Lu Kuo-hua

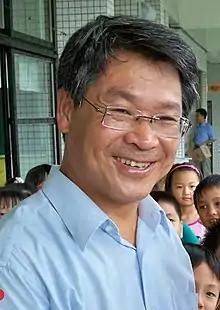

Lu Kuo-hua (born 22 February 1956) is a politician in the Republic of China. He was the Magistrate of Yilan County from 2005 to 2009.